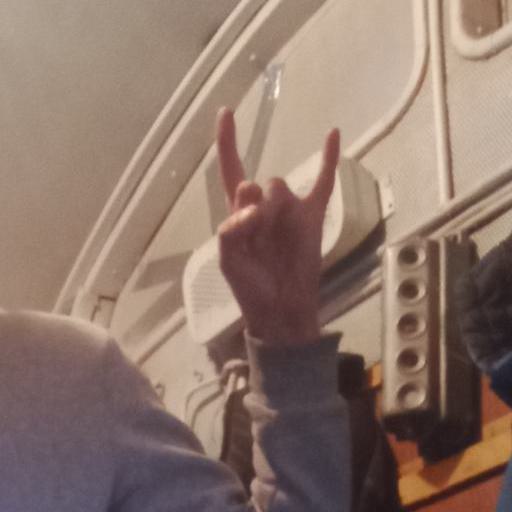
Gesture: rock